Parker's Opera House

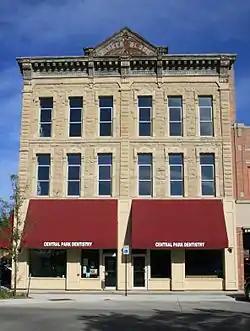

Parker's Opera House, also known as Opera House Store, Woolworth's and Parker Place, is a historic building located in Mason City, Iowa, United States. It was designed by the prominent Des Moines architect William Foster. Cousins H. G. and A. T. Parker built this structure as an opera house, the first in the community. While it initially filled a need in Mason City, it was replaced by more modern theatres around the turn of the 20th century. The third floor was added in 1909, spanning the middle of the auditorium. The first floor initially housed a clothing store, and was occupied by F. W. Woolworth Companystarting in the mid-1920s, while the upper floors housed the local offices of the Standard Oil Company at the same time. A two-story addition at the rear was built in the 1960s. The first floor was redesigned in 1997 for Central Park Dentistry and the upper floors were converted into apartments in 2013.